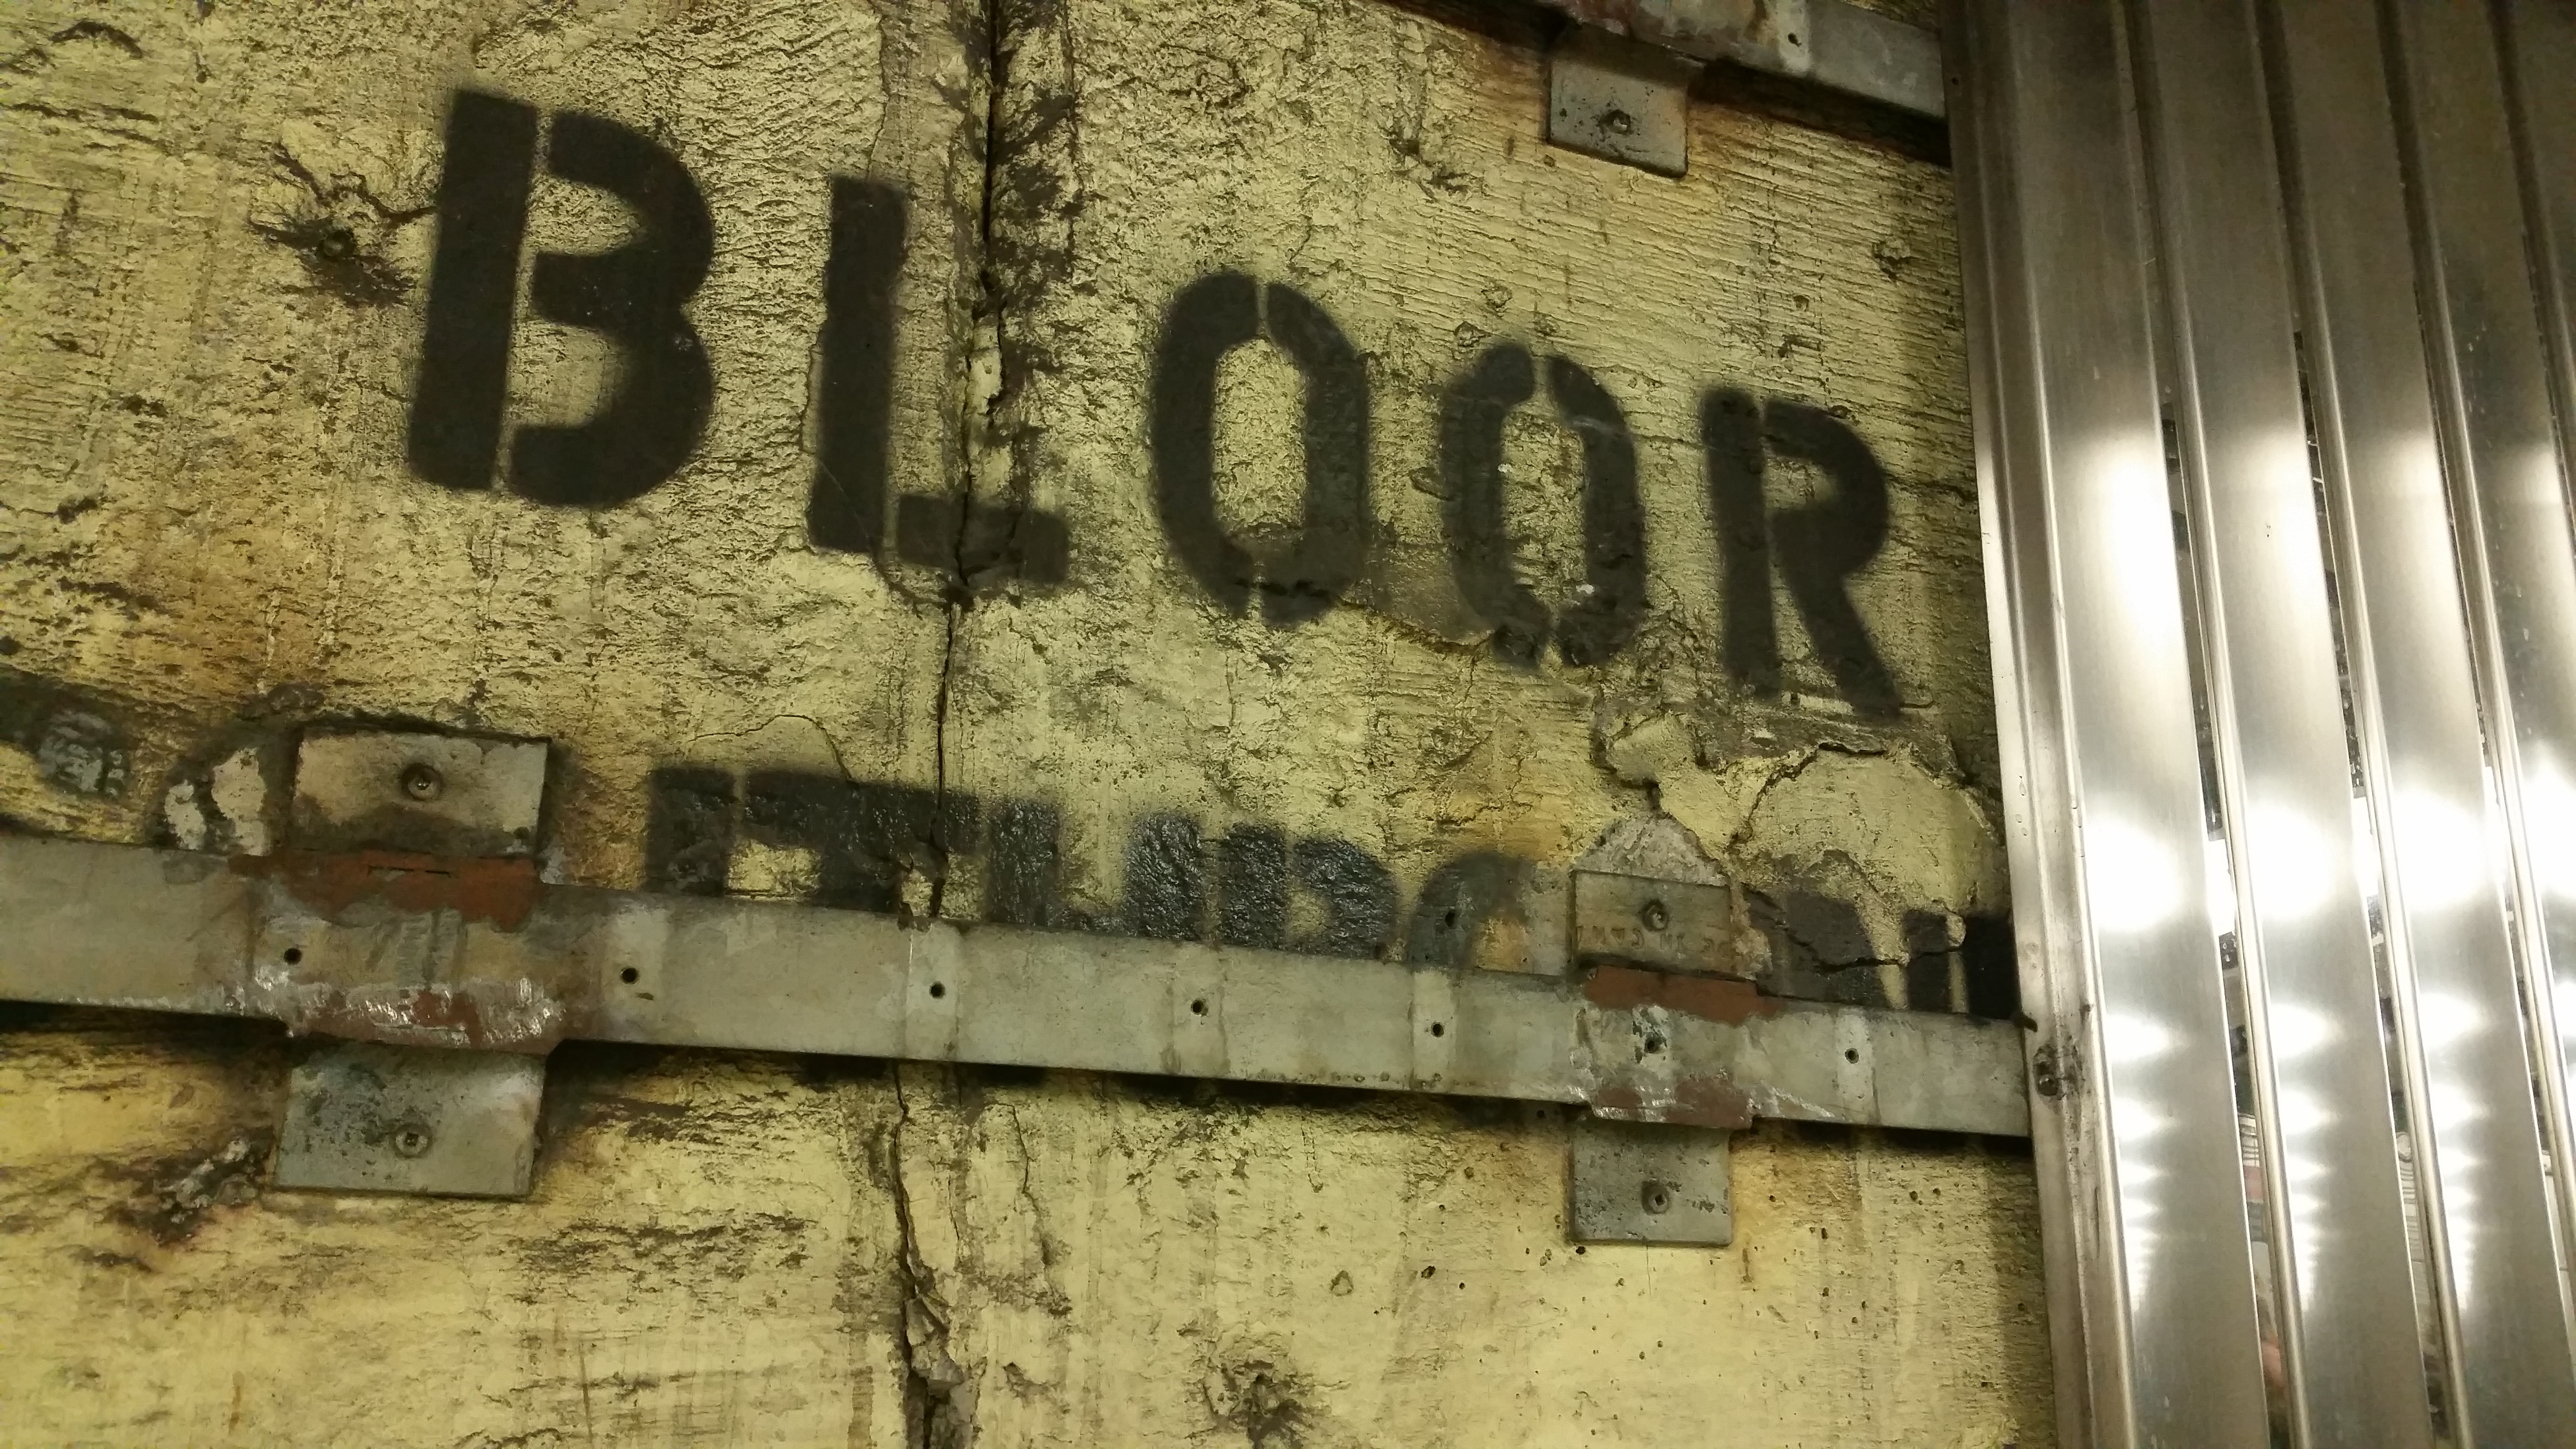
wood, street, number, wall, color, art, urban area, ancient history